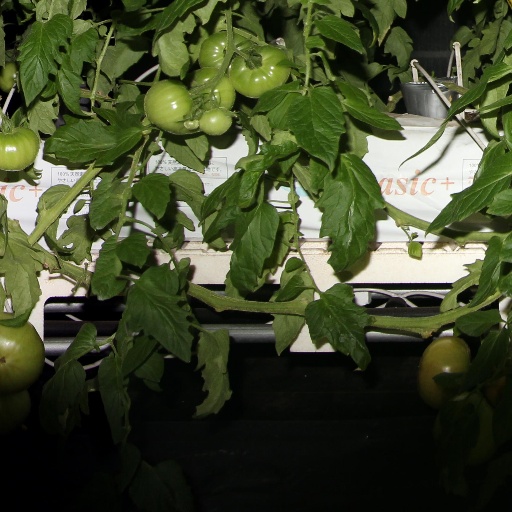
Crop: tomato